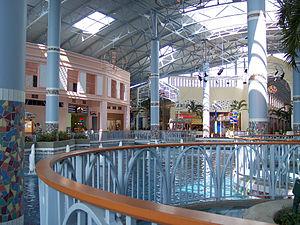
Festival Bay Mall, centre commercial d'Orlando, en Floride. Photo prise durant l'été 2006.